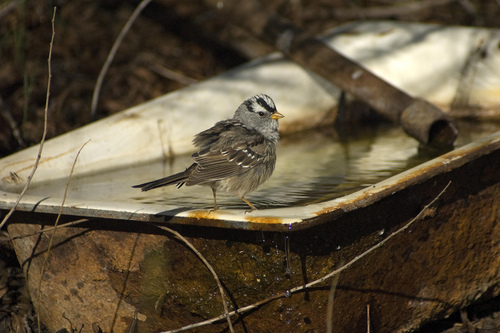
this small bird has a black and gray crown, gray nape and neck, and white wingbars on gray wings.
a small bird of gray, brown, black and white with a short yellow beak.
the very small bird is covered in brown feathers on it's belly, abdomen and covert but its head is grey, black and white.
this bird has a white crown with a black eyebrow.
a medium sized bird with a yellow beak, white tipped smaller feathers, and differing shades of gray elsewhere.
this bird has gray and brown plumage, with stripes on its wings, and a white stripe centered on its black cap.
this bird has wings that are brown and has an orange bill
this bird is brown, white, and gray in color, with a stubby beak.
this bird has a white and black crown, brown primaries, and a brown belly.
this small bird has a black eyebrow and a short pointed yellow bill.
Species: White Crowned Sparrow